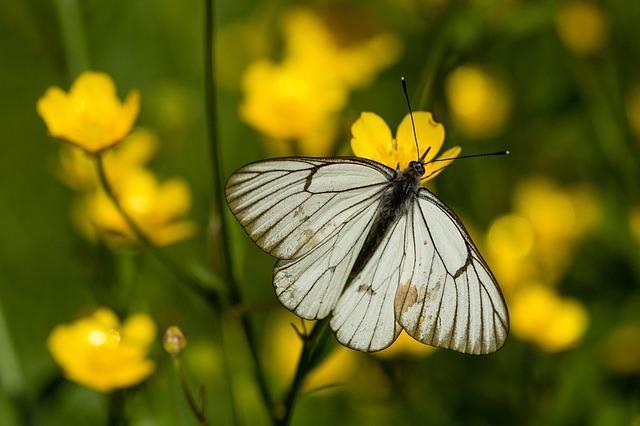
butterfly